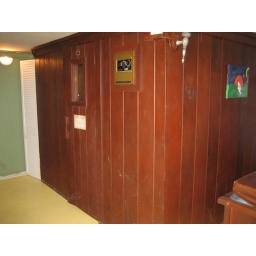
10 person teak Finnish Sauna located in Cabana with wet dry floor and access to bath with large two person shower.